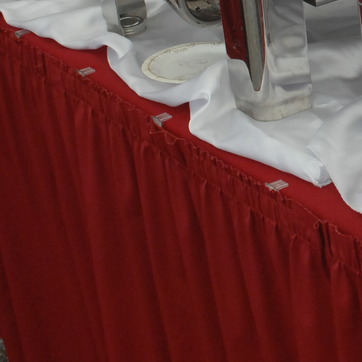
Material: fabric